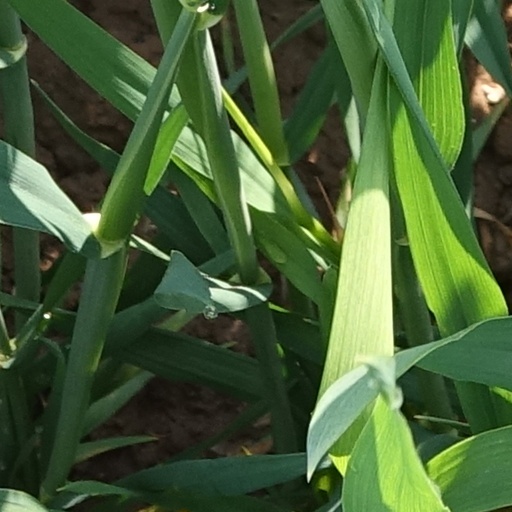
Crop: wheat